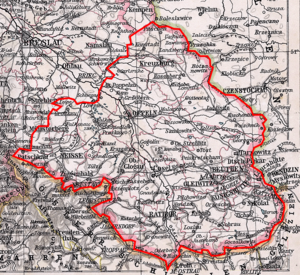
Le district d'Oppeln est un district de la province prussienne de Silésie. Il existe de 1813 à 1945 et comprend la partie sud-est de la Silésie. Entre 1919-1938 et à partir de 1941, la Silésie est divisée en deux provinces; l'ancien district administratif d'Oppeln se retrouve dans la province de la Haute-Silésie. En 1939, en raison de l'annexion du territoire polonais, un nouveau district de Kattowitz est créé et existera jusqu'en 1945.